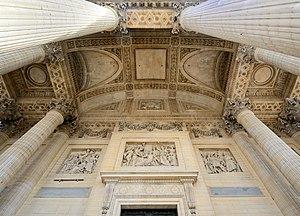
Entrée du Panthéon, Paris (Classé) This building is indexed in the Base Mérimée, a database of architectural heritage maintained by the French Ministry of Culture,
Guillaume Boichot est un sculpteur français, né à Chalon-sur-Saône le 30 août 1735 et mort à Paris le 9 décembre 1814.